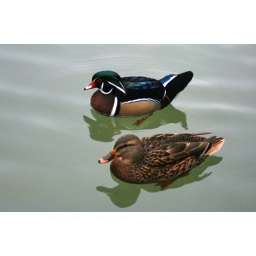
A male wood duck and a female mallard in a zoo